Damen station (CTA Blue Line)

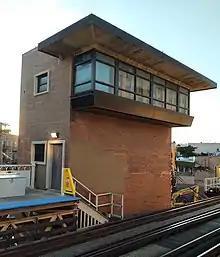
A 3/4 view of a brick tower with cantilevered windows.

A tower has existed at Damen since its opening in 1895. The original tower was used for switching trains between Humboldt Park and Logan Square. Electric trains in the late 19th century entailed one powered "motor car" pulling multiple unpowered "trailers". Humboldt Park trains were an exception; their motor cars pushed their trailers to Robey, where they would be coupled to Logan Square motor cars for the trip downtown. This was done outside of rush hours, when Humboldt Park trains ran through to downtown directly, and night periods, when they contained only one car. Multiple-unit control was adopted by the Metropolitan between 1904 and 1905 and ended this particular practice, but combining Humboldt Park and Logan Square trains at Damen continued until 1950.